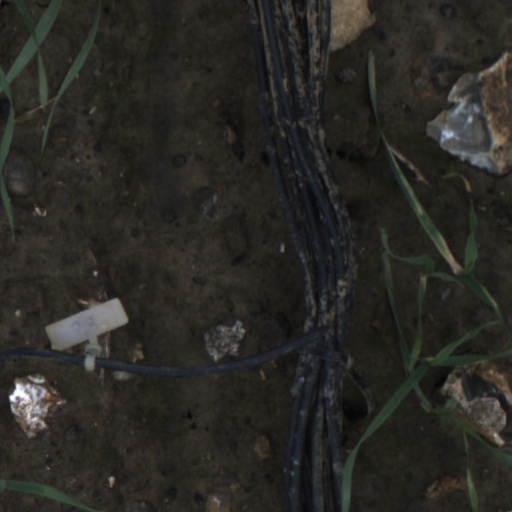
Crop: wheat